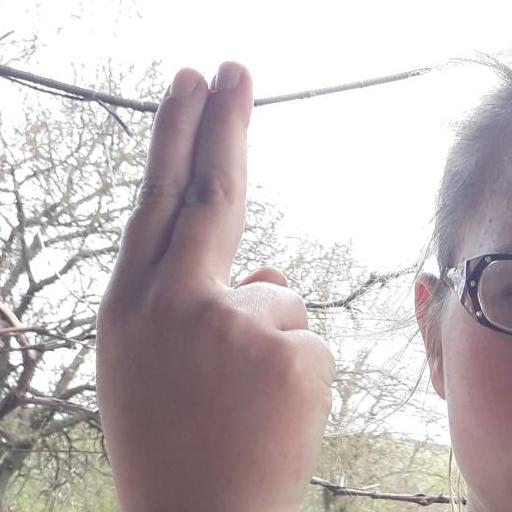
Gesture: two_up_inverted